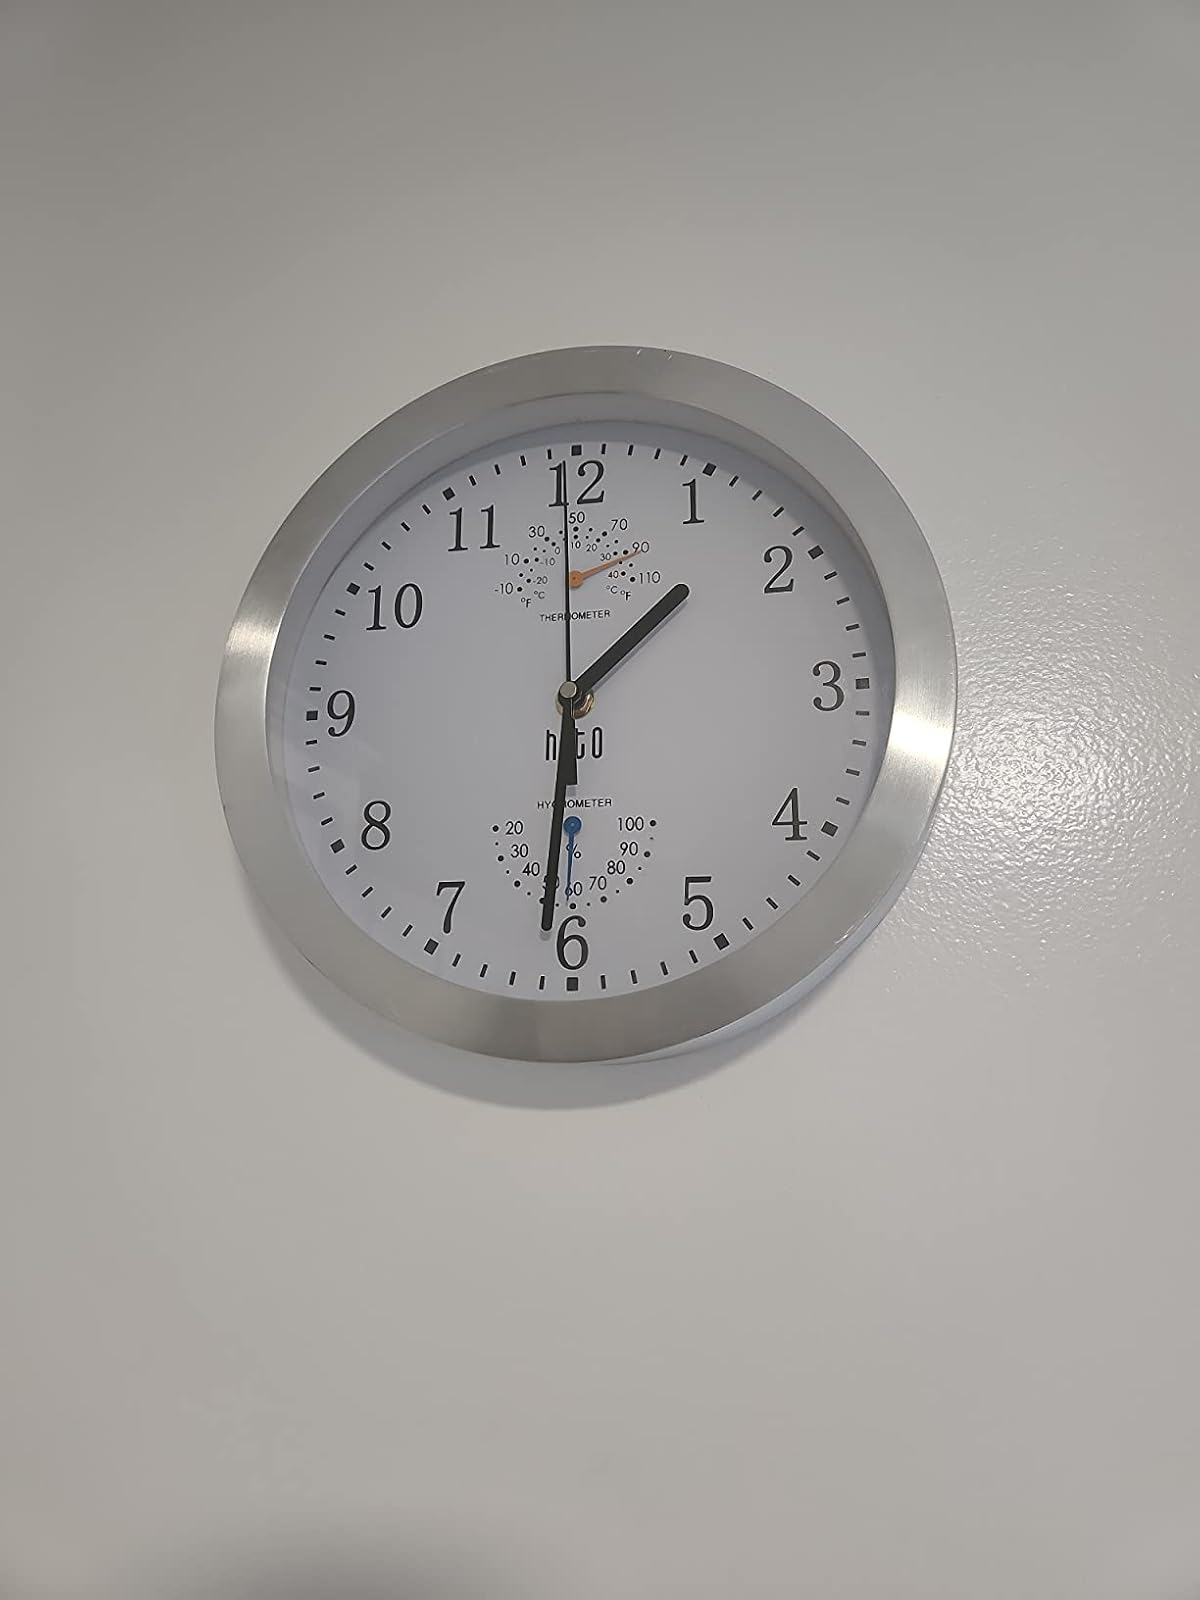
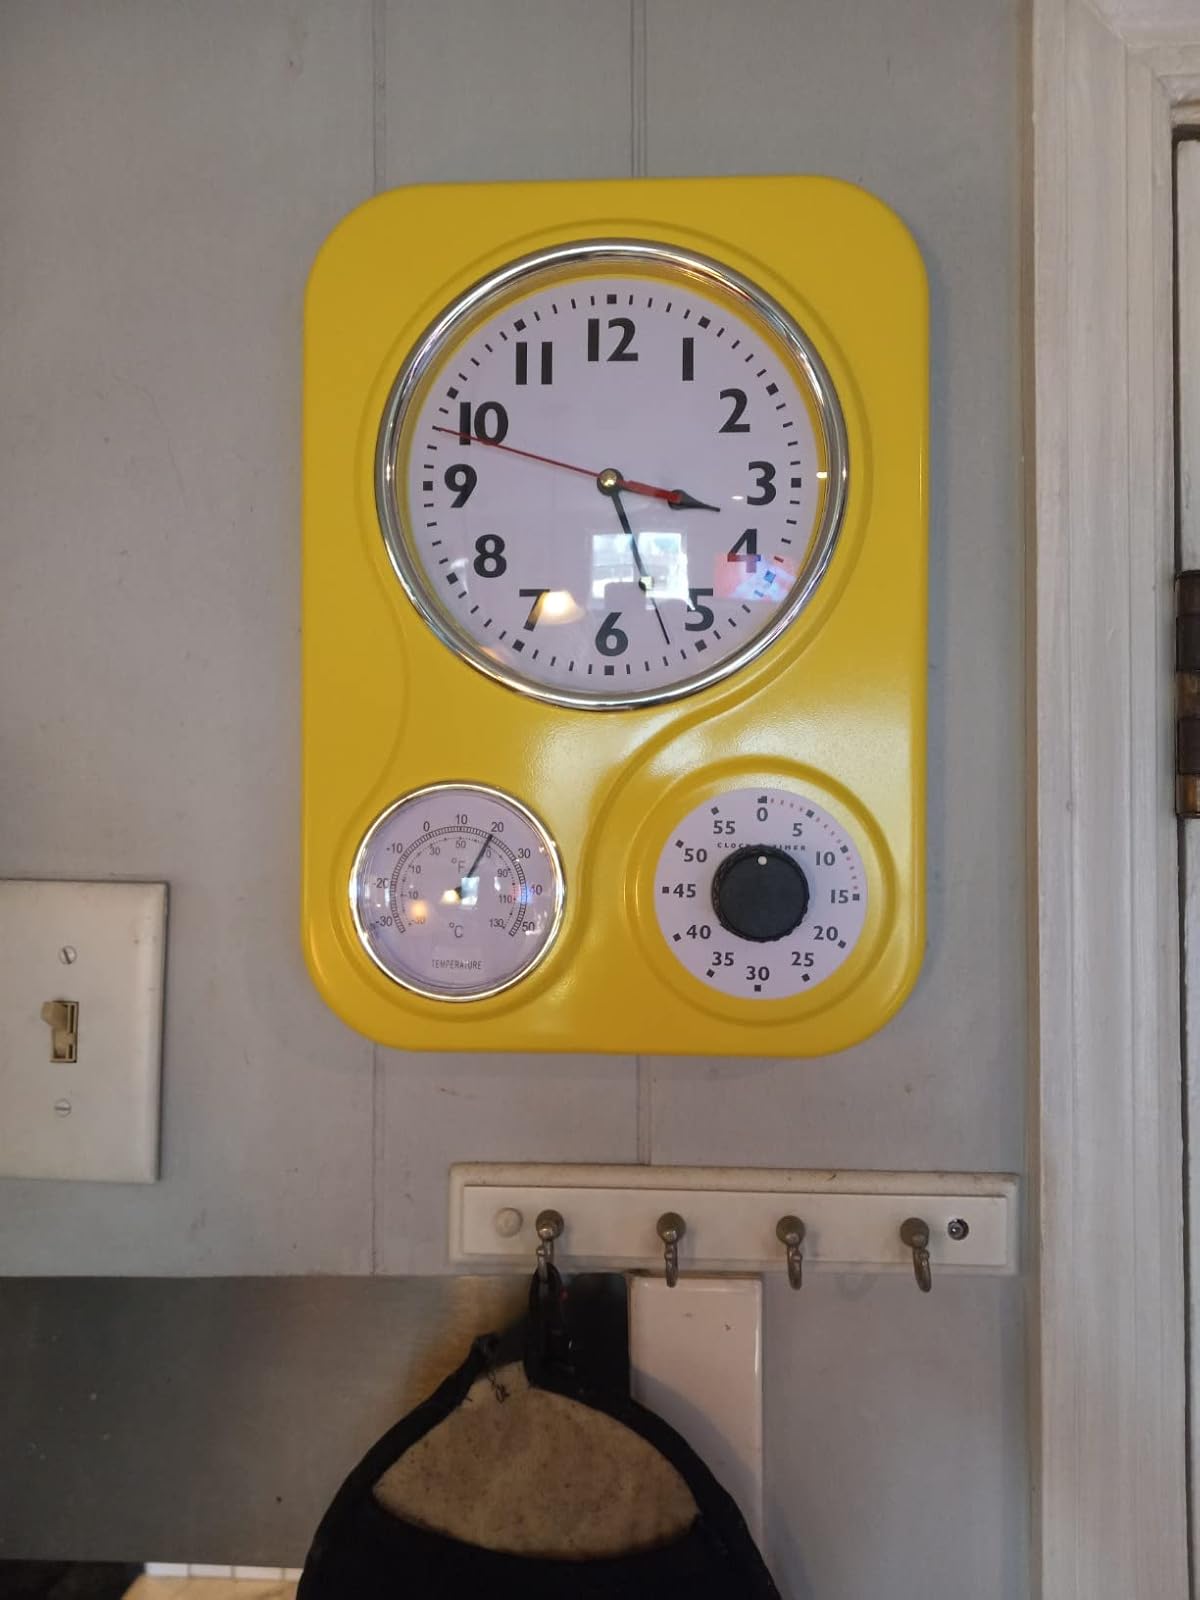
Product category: clock
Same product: no